Eugénie Duval

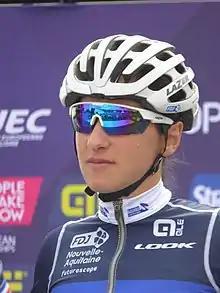
Duval at the 2018 European Road Cycling Championships.

Eugénie Duval (born 3 May 1993) is a French racing cyclist, who currently rides for UCI Women's WorldTeam . She rode at the 2014 UCI Road World Championships.